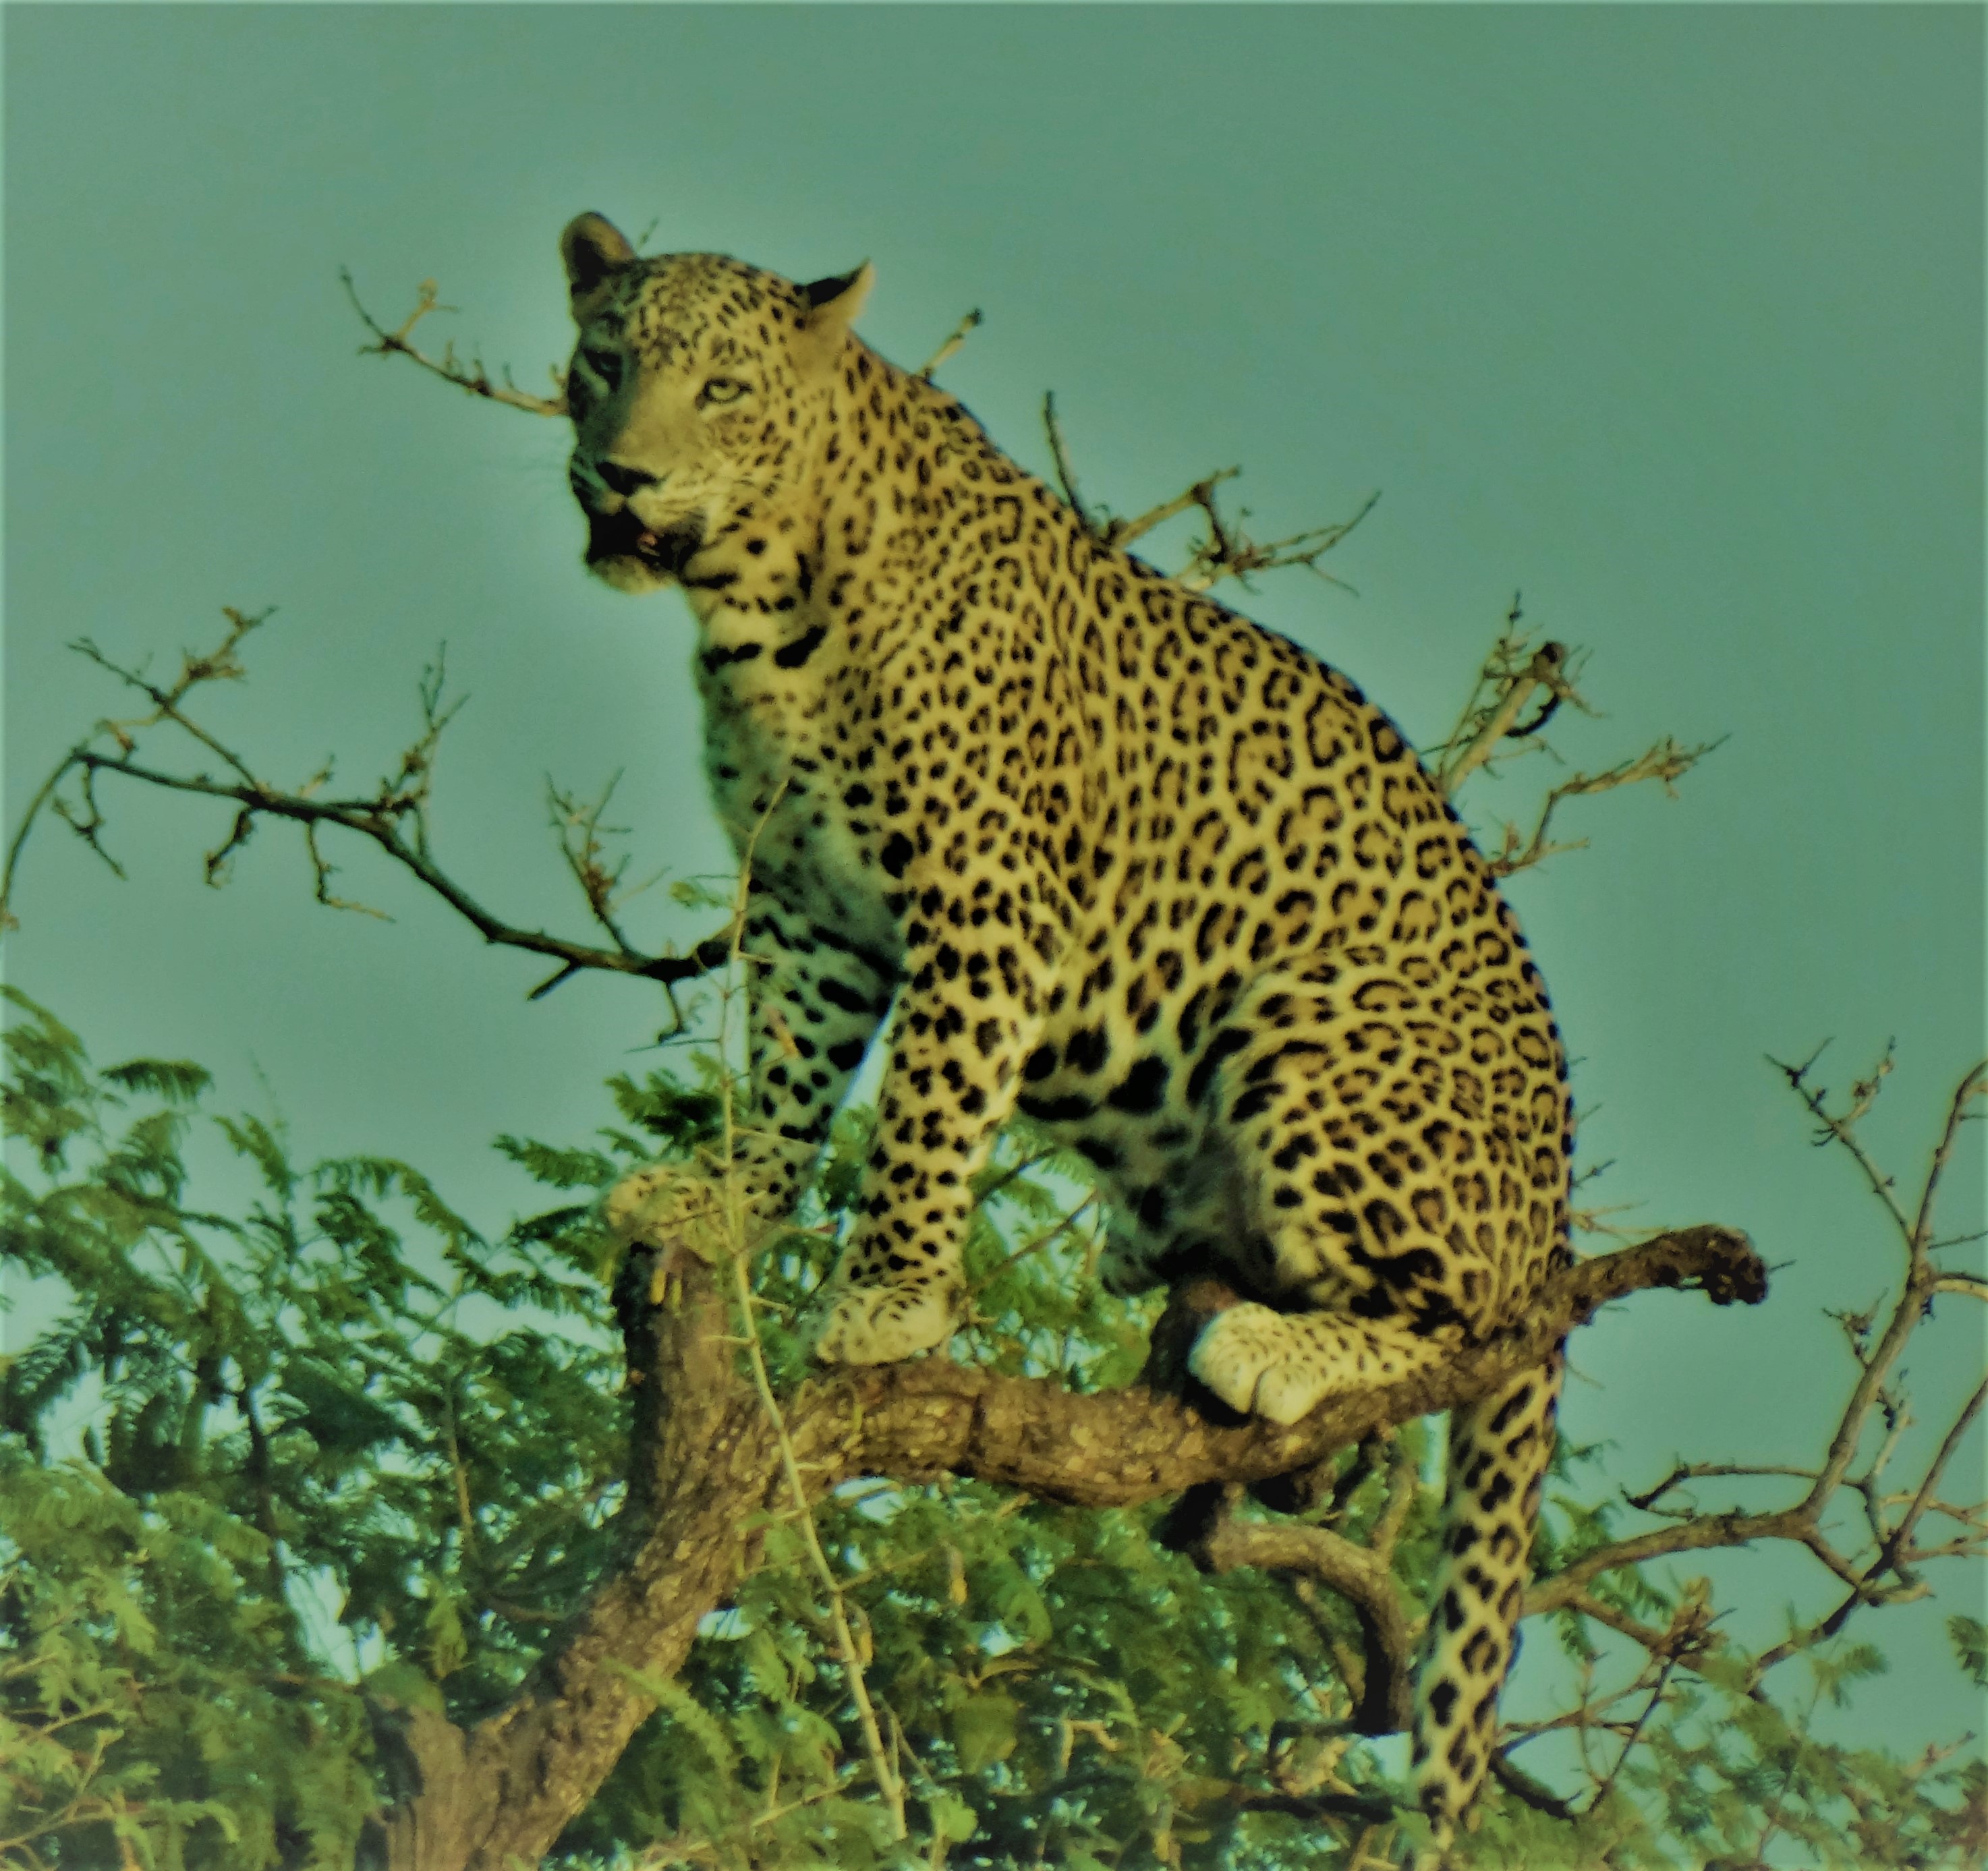
Leopad, forest, terrestrial animal, wildlife, vertebrate, leopard, mammal, felidae, jaguar, big cats, African leopard, nature reserve, carnivore, whiskers, cheetah, snout, adaptation, small to medium sized cats, safari, organism, tree, savanna, plant